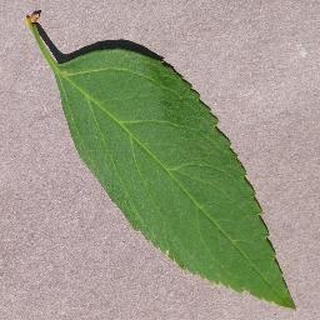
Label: healthy_cherry